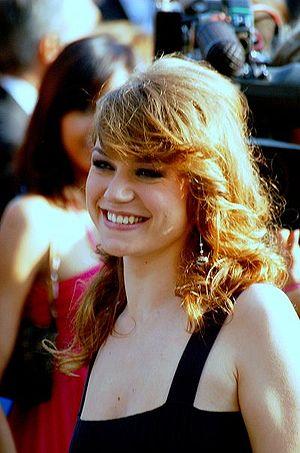
Écoute le temps (Fissures) est un film policier français d'Alanté Kavaïté sorti en 2006.
Émilie Dequenne est une actrice belge née le 29 août 1981 à Belœil.